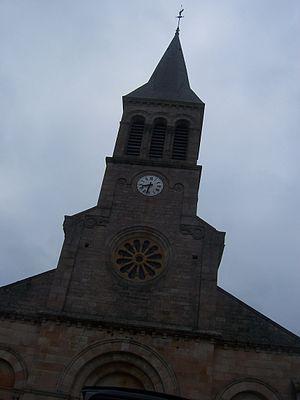
Eglise de Saint-Bonnet-de-Joux